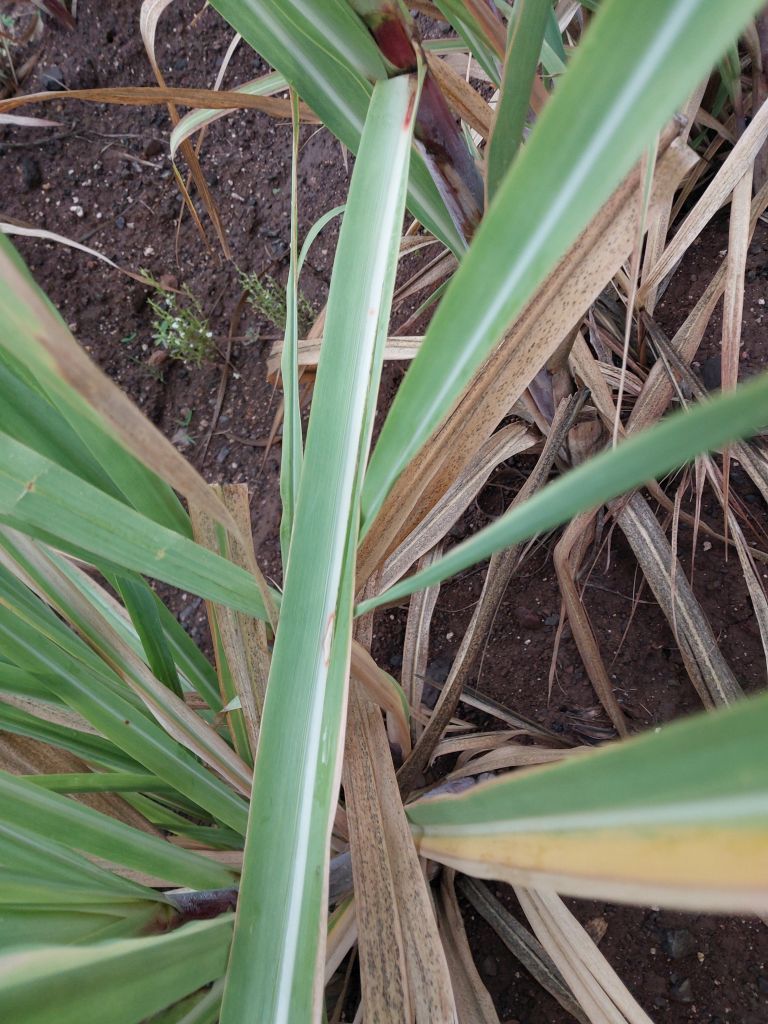
Label: Brown Spot